Sally-Anne McCormack

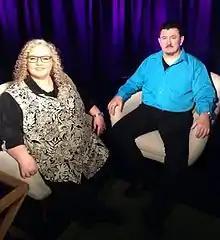
Sally-Anne McCormack (left) 2015 Prerecording The Sally-Anne Show

Sally-Anne McCormack (born 12 March 1965 is an Australian clinical psychologist, former teacher and media commentator.